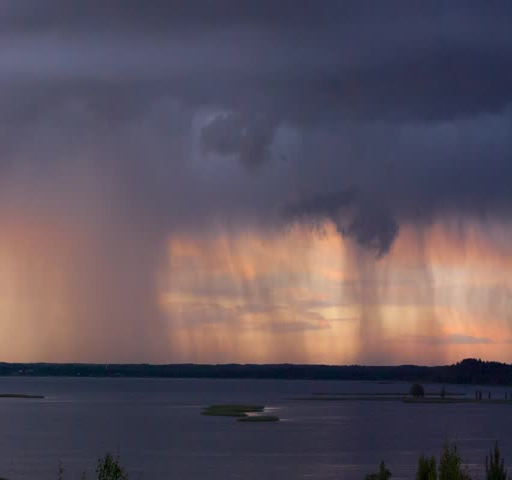
thunderstorm with heavy rain over the lake